Lamiales

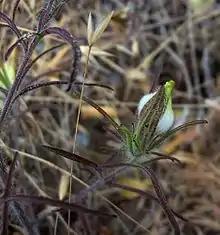
Parasitic plant in the order Lamiales; "Cordylanthus rigidus"

Parasitic plant species are found in the order, belonging to the family Orobanchaceae. These parasitic plants can either be hemi-parasites or holoparasites.